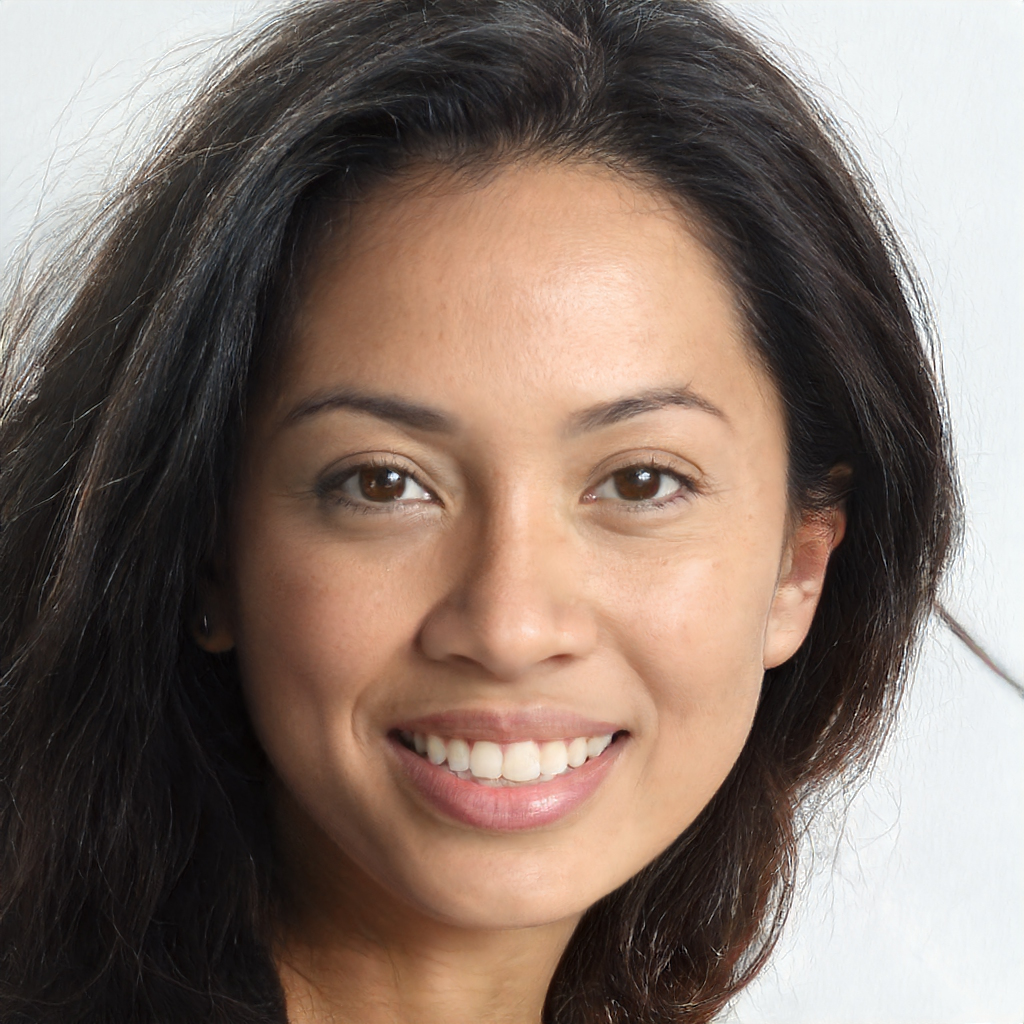
Portrait style: Real Portrait